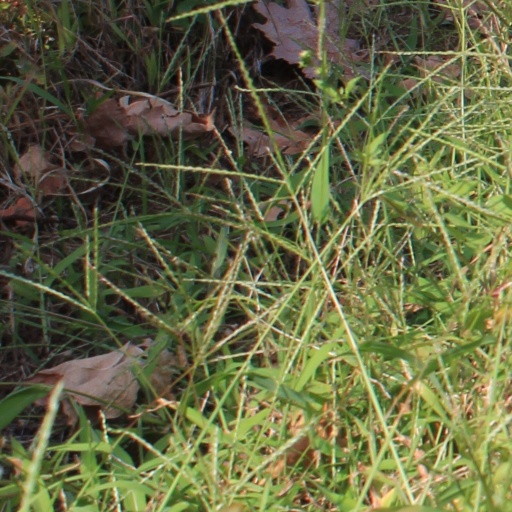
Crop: grape